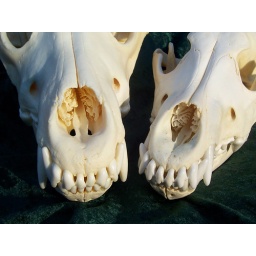
A mature adult male gray wolf and a young adult female, side by side.They're smiling at you!